Jesus in Christianity

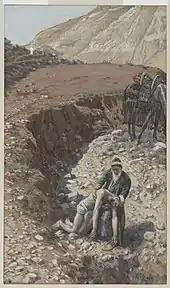
"The Good Samaritan" by James Tissot. The Parable of the Good Samaritan is one of the parables of Jesus.

In the canonical gospels, the Ministry of Jesus begins with his baptism in the countryside of Judea, near the River Jordan and ends in Jerusalem, following the Last Supper. The Gospel of Luke states that Jesus was "about 30 years of age" at the start of his ministry. The date of the start of his ministry has been estimated at around AD 27 to 29 and the end in the range AD 30 to 36.